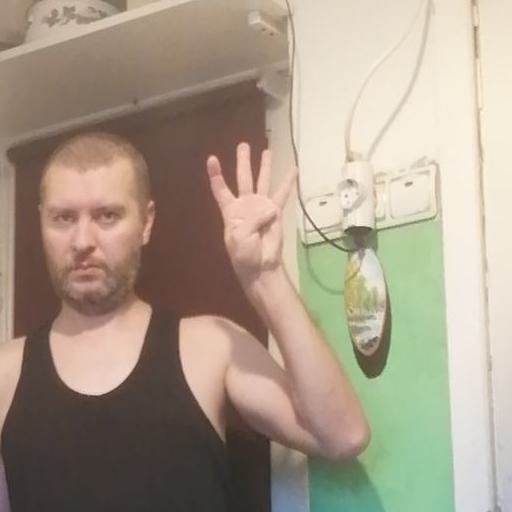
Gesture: four